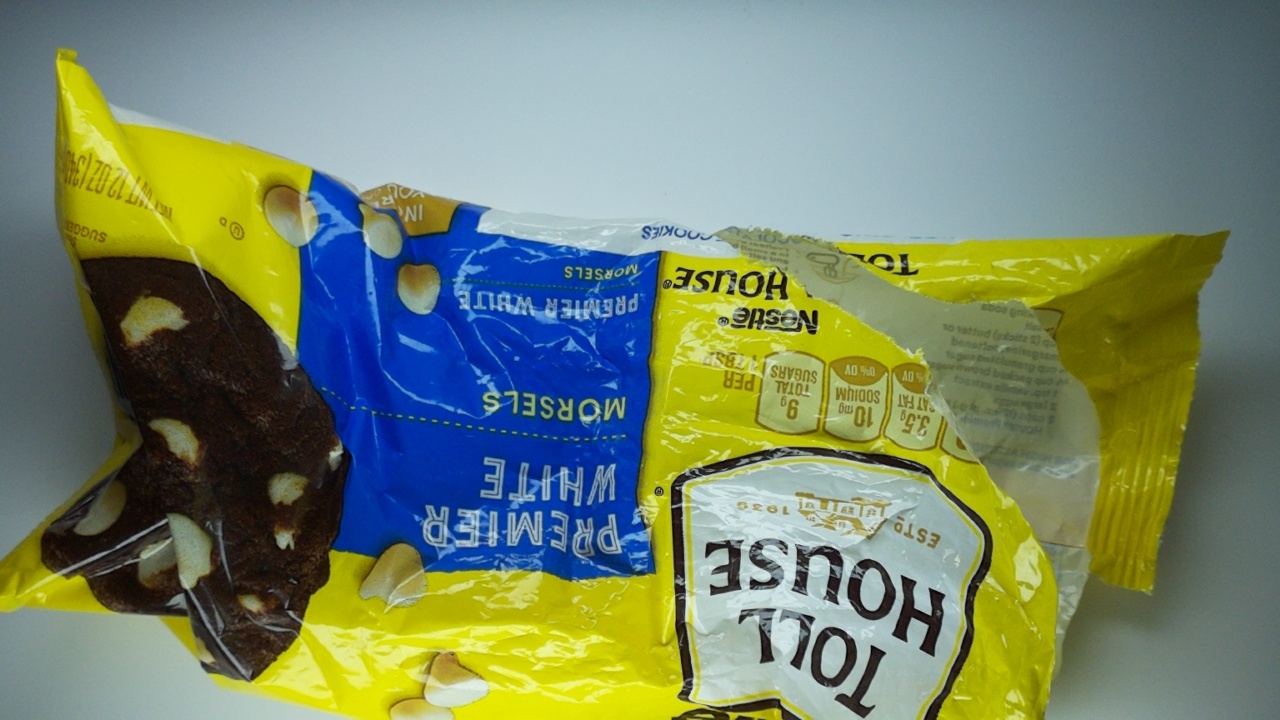
Label: trash